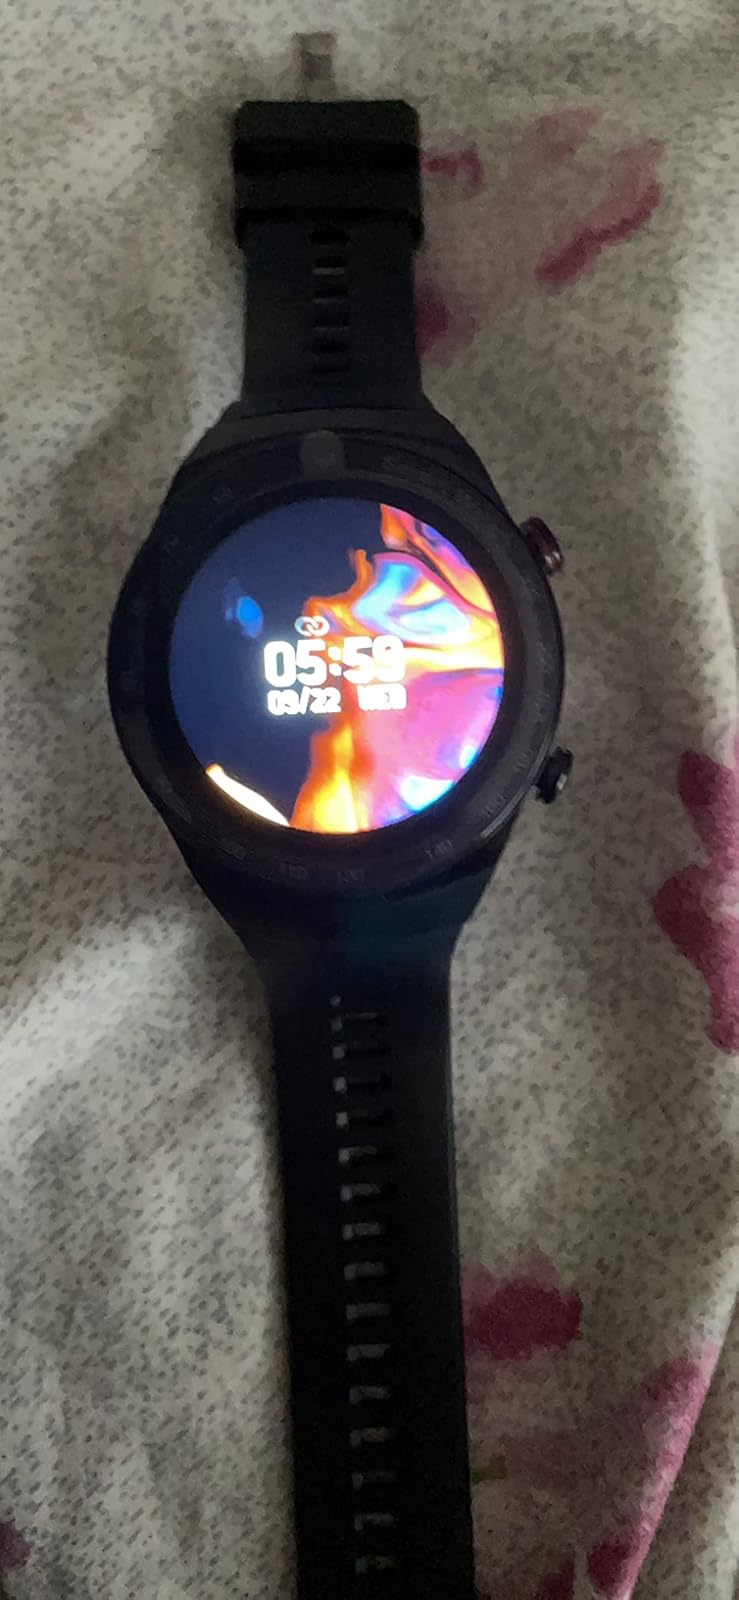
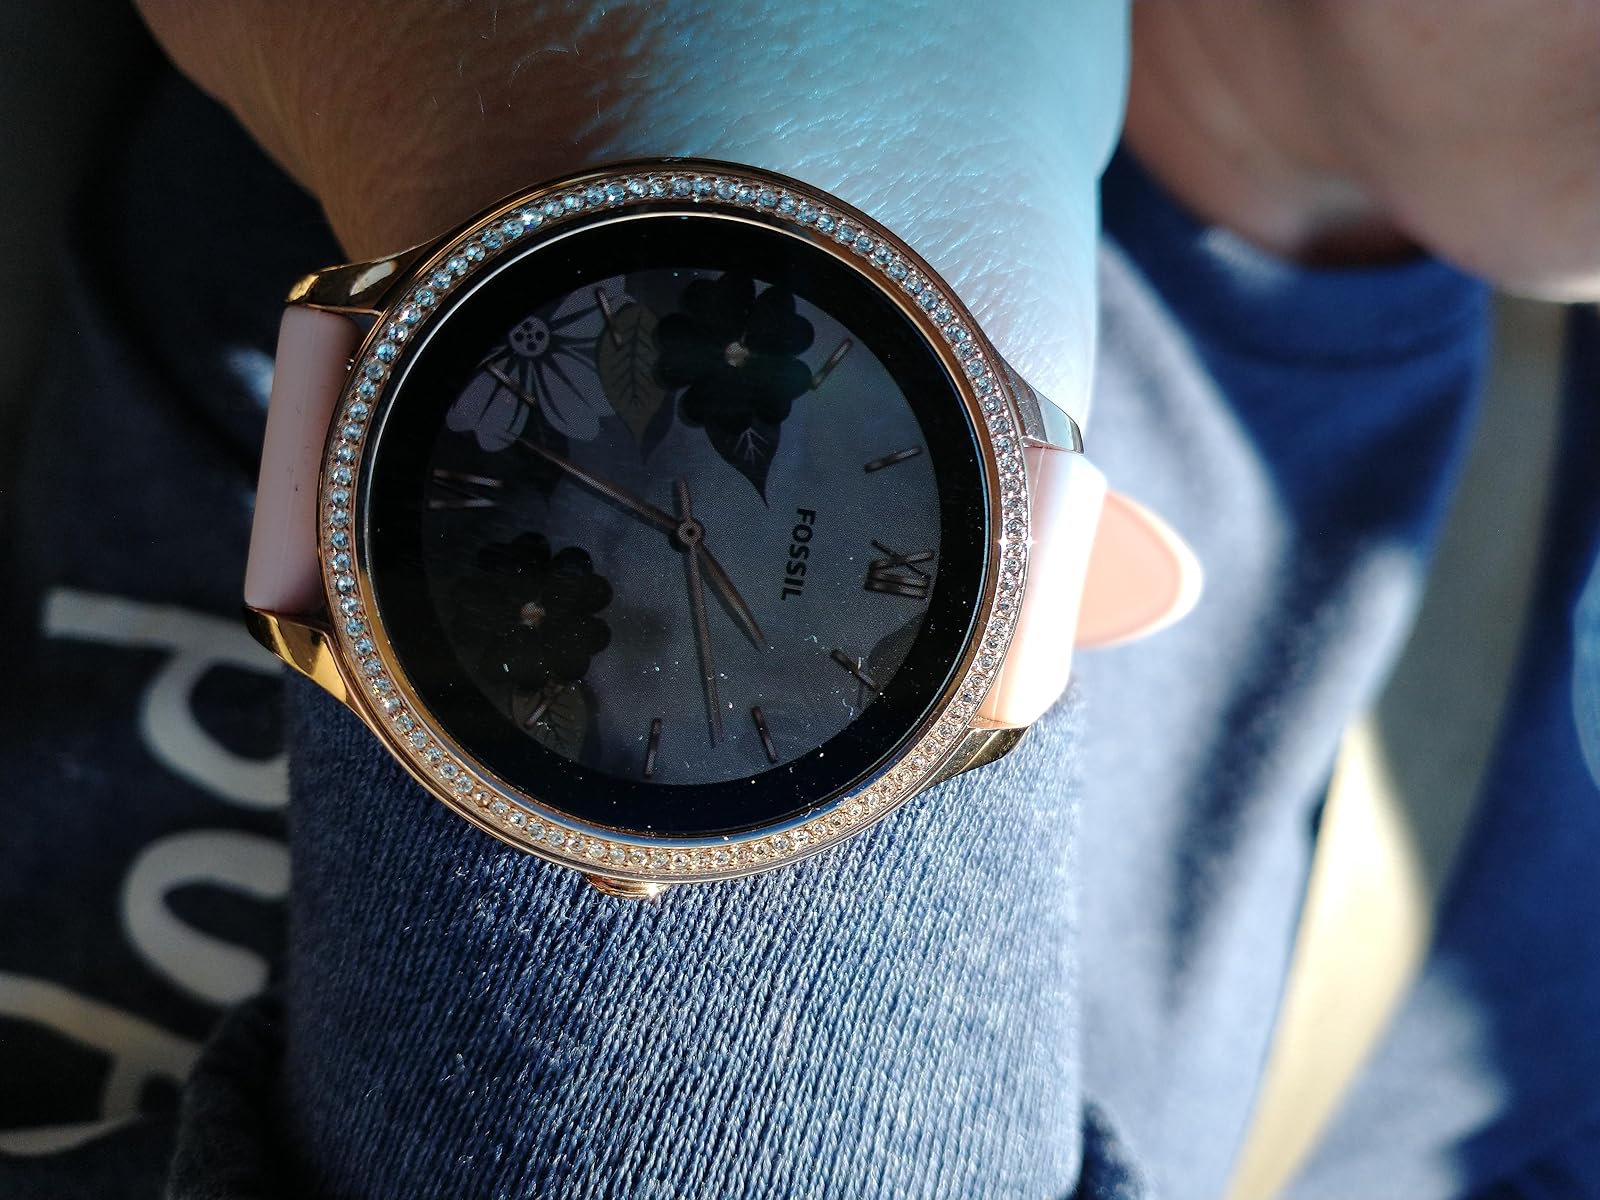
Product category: smartwatch
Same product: no